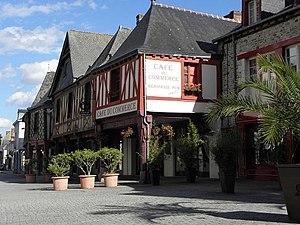
Vieilles maisons de La Guerche-de-Bretagne (35)
Cet article recense les bâtiments protégés au titre des monuments historiques d’Ille-et-Vilaine, en France.
La Guerche-de-Bretagne est une commune française située dans le département d'Ille-et-Vilaine en région Bretagne, peuplée de 4 243 habitants.